Nathaniel Saltonstall (American Revolution)

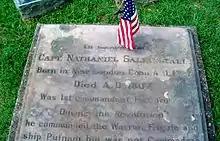
Nathaniel Saltonstall marker in Marietta, Ohio

Nathaniel Saltonstall (1727–1807) was a Connecticut militiaman and a captain of Connecticut naval privateer ships during the American Revolutionary War (not to be confused with another Connecticut naval officer with the same surname, Dudley Saltonstall).